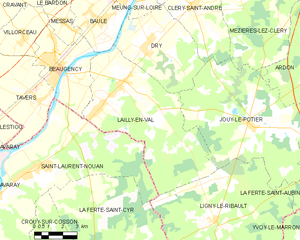
Lailly-en-Val est une commune française, située dans le département du Loiret en région Centre-Val de Loire.